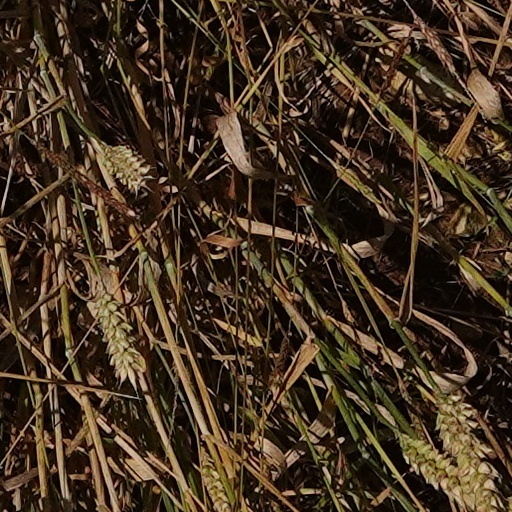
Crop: wheat